Richmond Giants

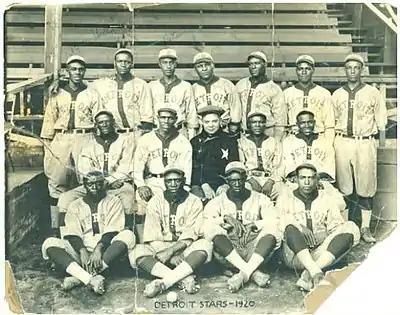
Holland pictured (back row, first from left) in 1920 with the Detroit Stars.

The Giants were scheduled to end their 1918 campaign during the Labor Day holiday weekend with consecutive doubleheaders on September 1 and 2. With four games to play in approximately twenty-four hours, and their pitching ranks thinned by injury, the Giants enlisted the help of seventeen-year-old right-handed pitcher Bill Holland, an Indianapolis-based sandlot pitcher.